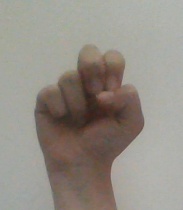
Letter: gaaf